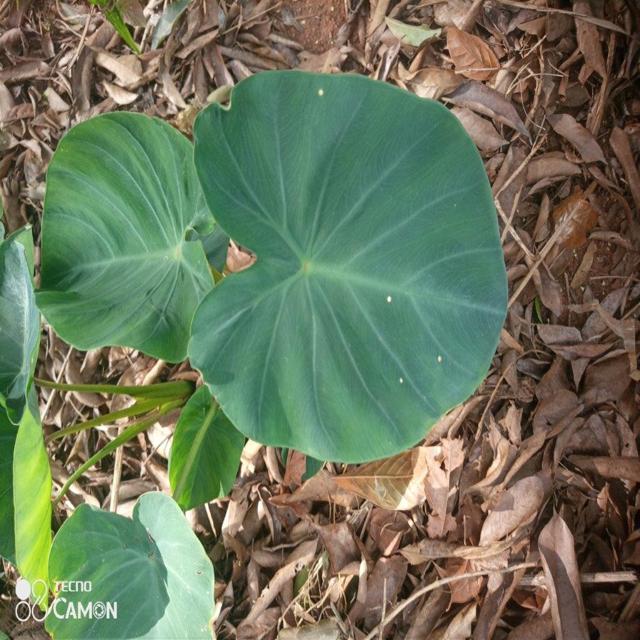
Label: Healthy